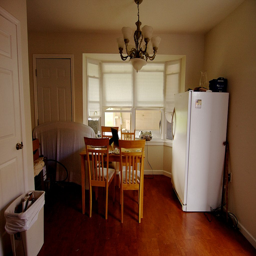
A kitchen filled with a white refrigerator and a table.
a small kitchen with a table, chairs, fridge and trash can
This is a small but neat dining and kitchen area.
Kitchen furniture and a refrigerator next to a window.
A kitchen table, refrigerator, garbage can, chandelier and window.